Sound of My Voice

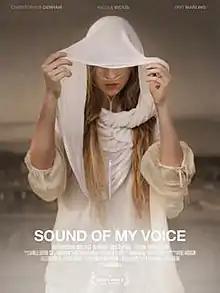
Theatrical release poster

Sound of My Voice is a 2011 American psychological thriller film directed by Zal Batmanglij in his feature directorial debut. The screenplay was written by Batmanglij and Brit Marling, and the film stars Christopher Denham, Nicole Vicius, and Marling. The plot focuses on two documentary filmmakers who infiltrate a cult led by a charismatic woman who claims to be from the future.